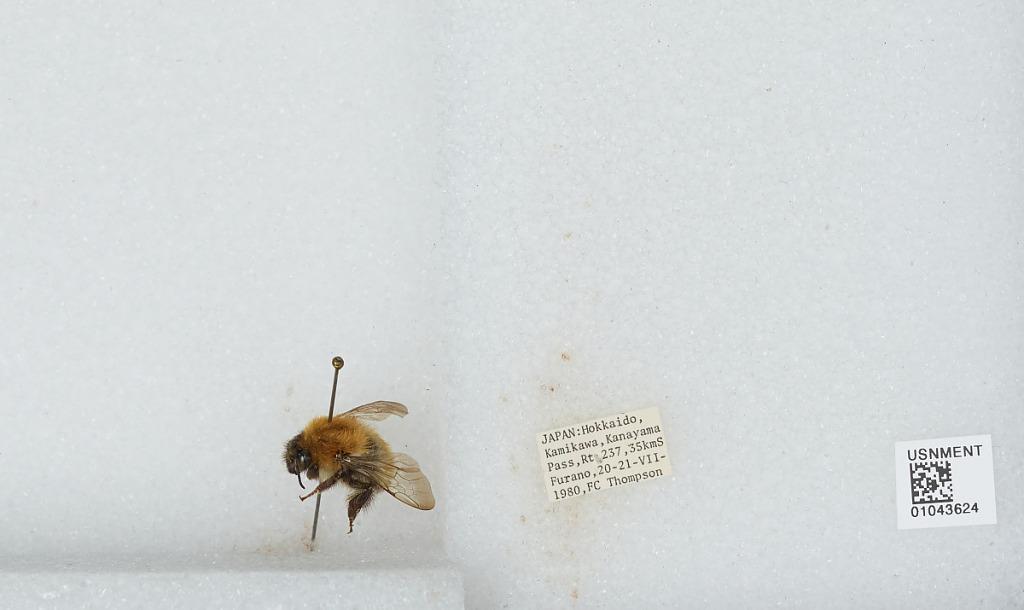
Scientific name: Bombus sp.
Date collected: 1980-7-20
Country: Japan
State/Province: Hokkaido
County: Kamikawa
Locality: Kanayama Pass, Route 237, 35 kilometers South Furano
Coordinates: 43.1338, 142.417